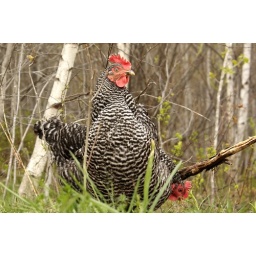
I got some of my best photos of the chickens when I lay in the field while they were at the edge of the woods.